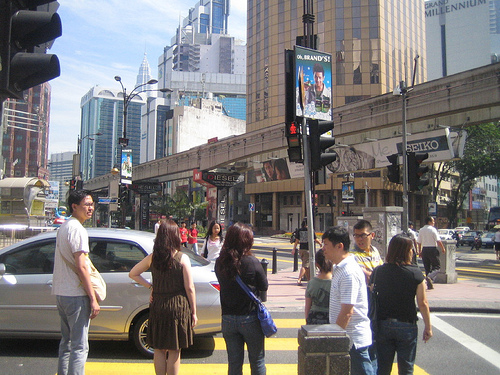
user: Given an image and a question. Answer the question in a short answer. Question: Buildings like those seen here are often identified as what kind of scrapers? Short Answer:
assistant: sky